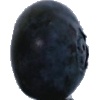
Label: Blueberry 1